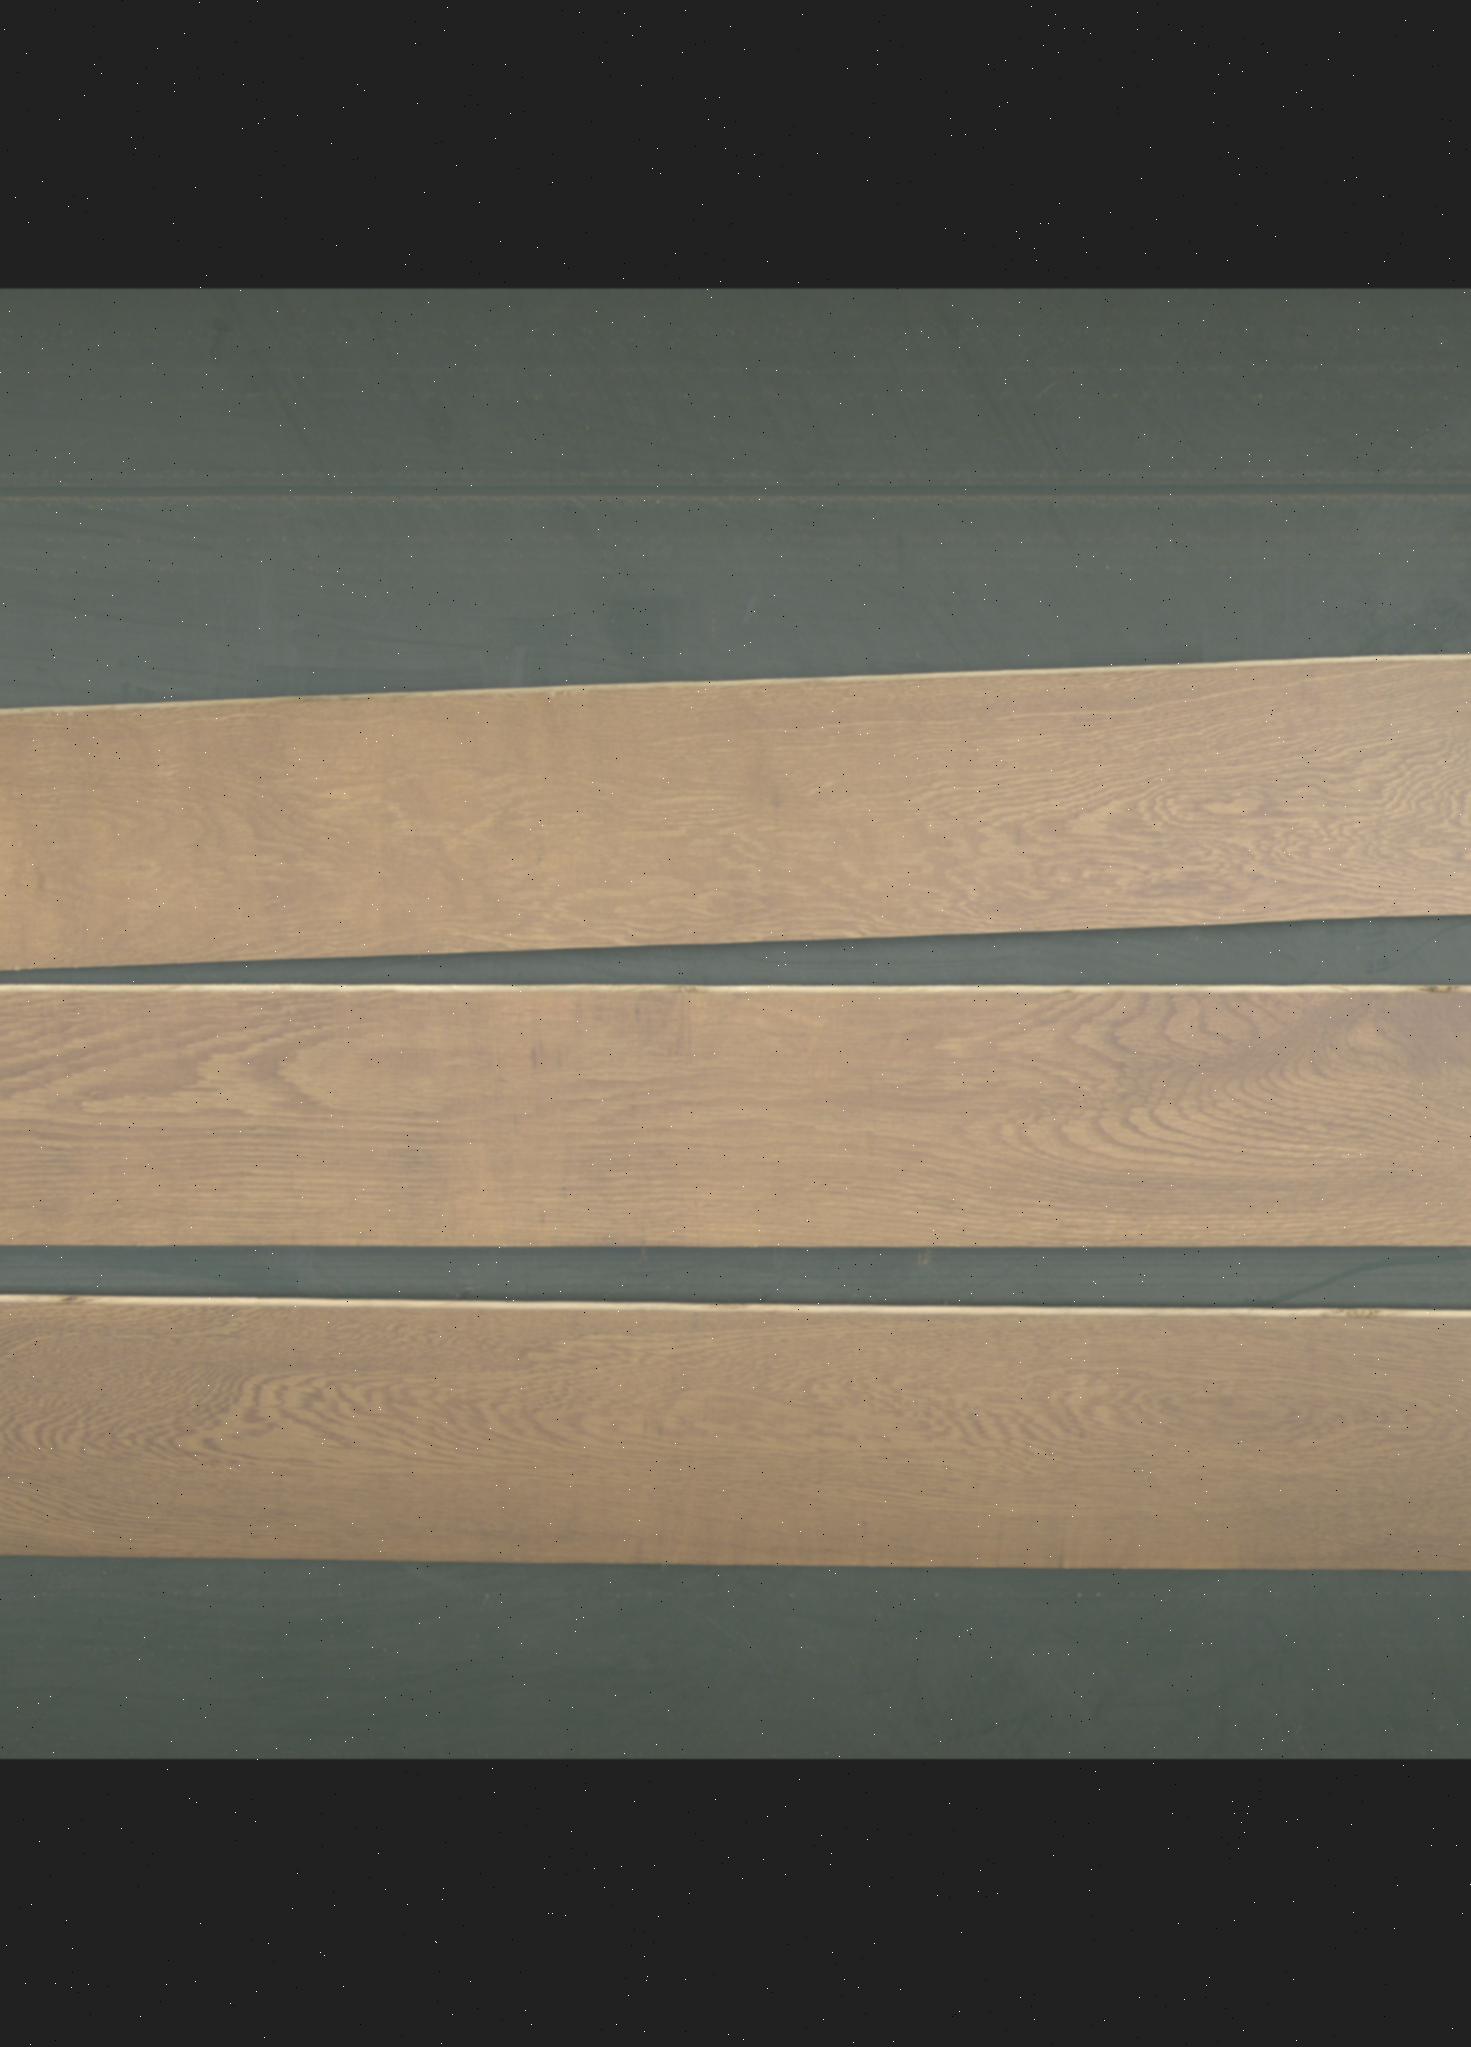
Label: mixers